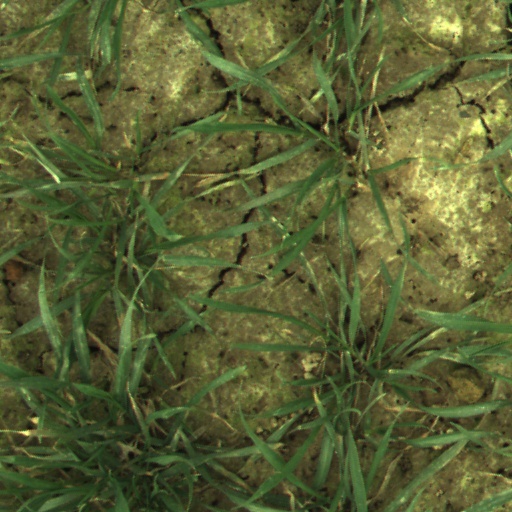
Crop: wheat